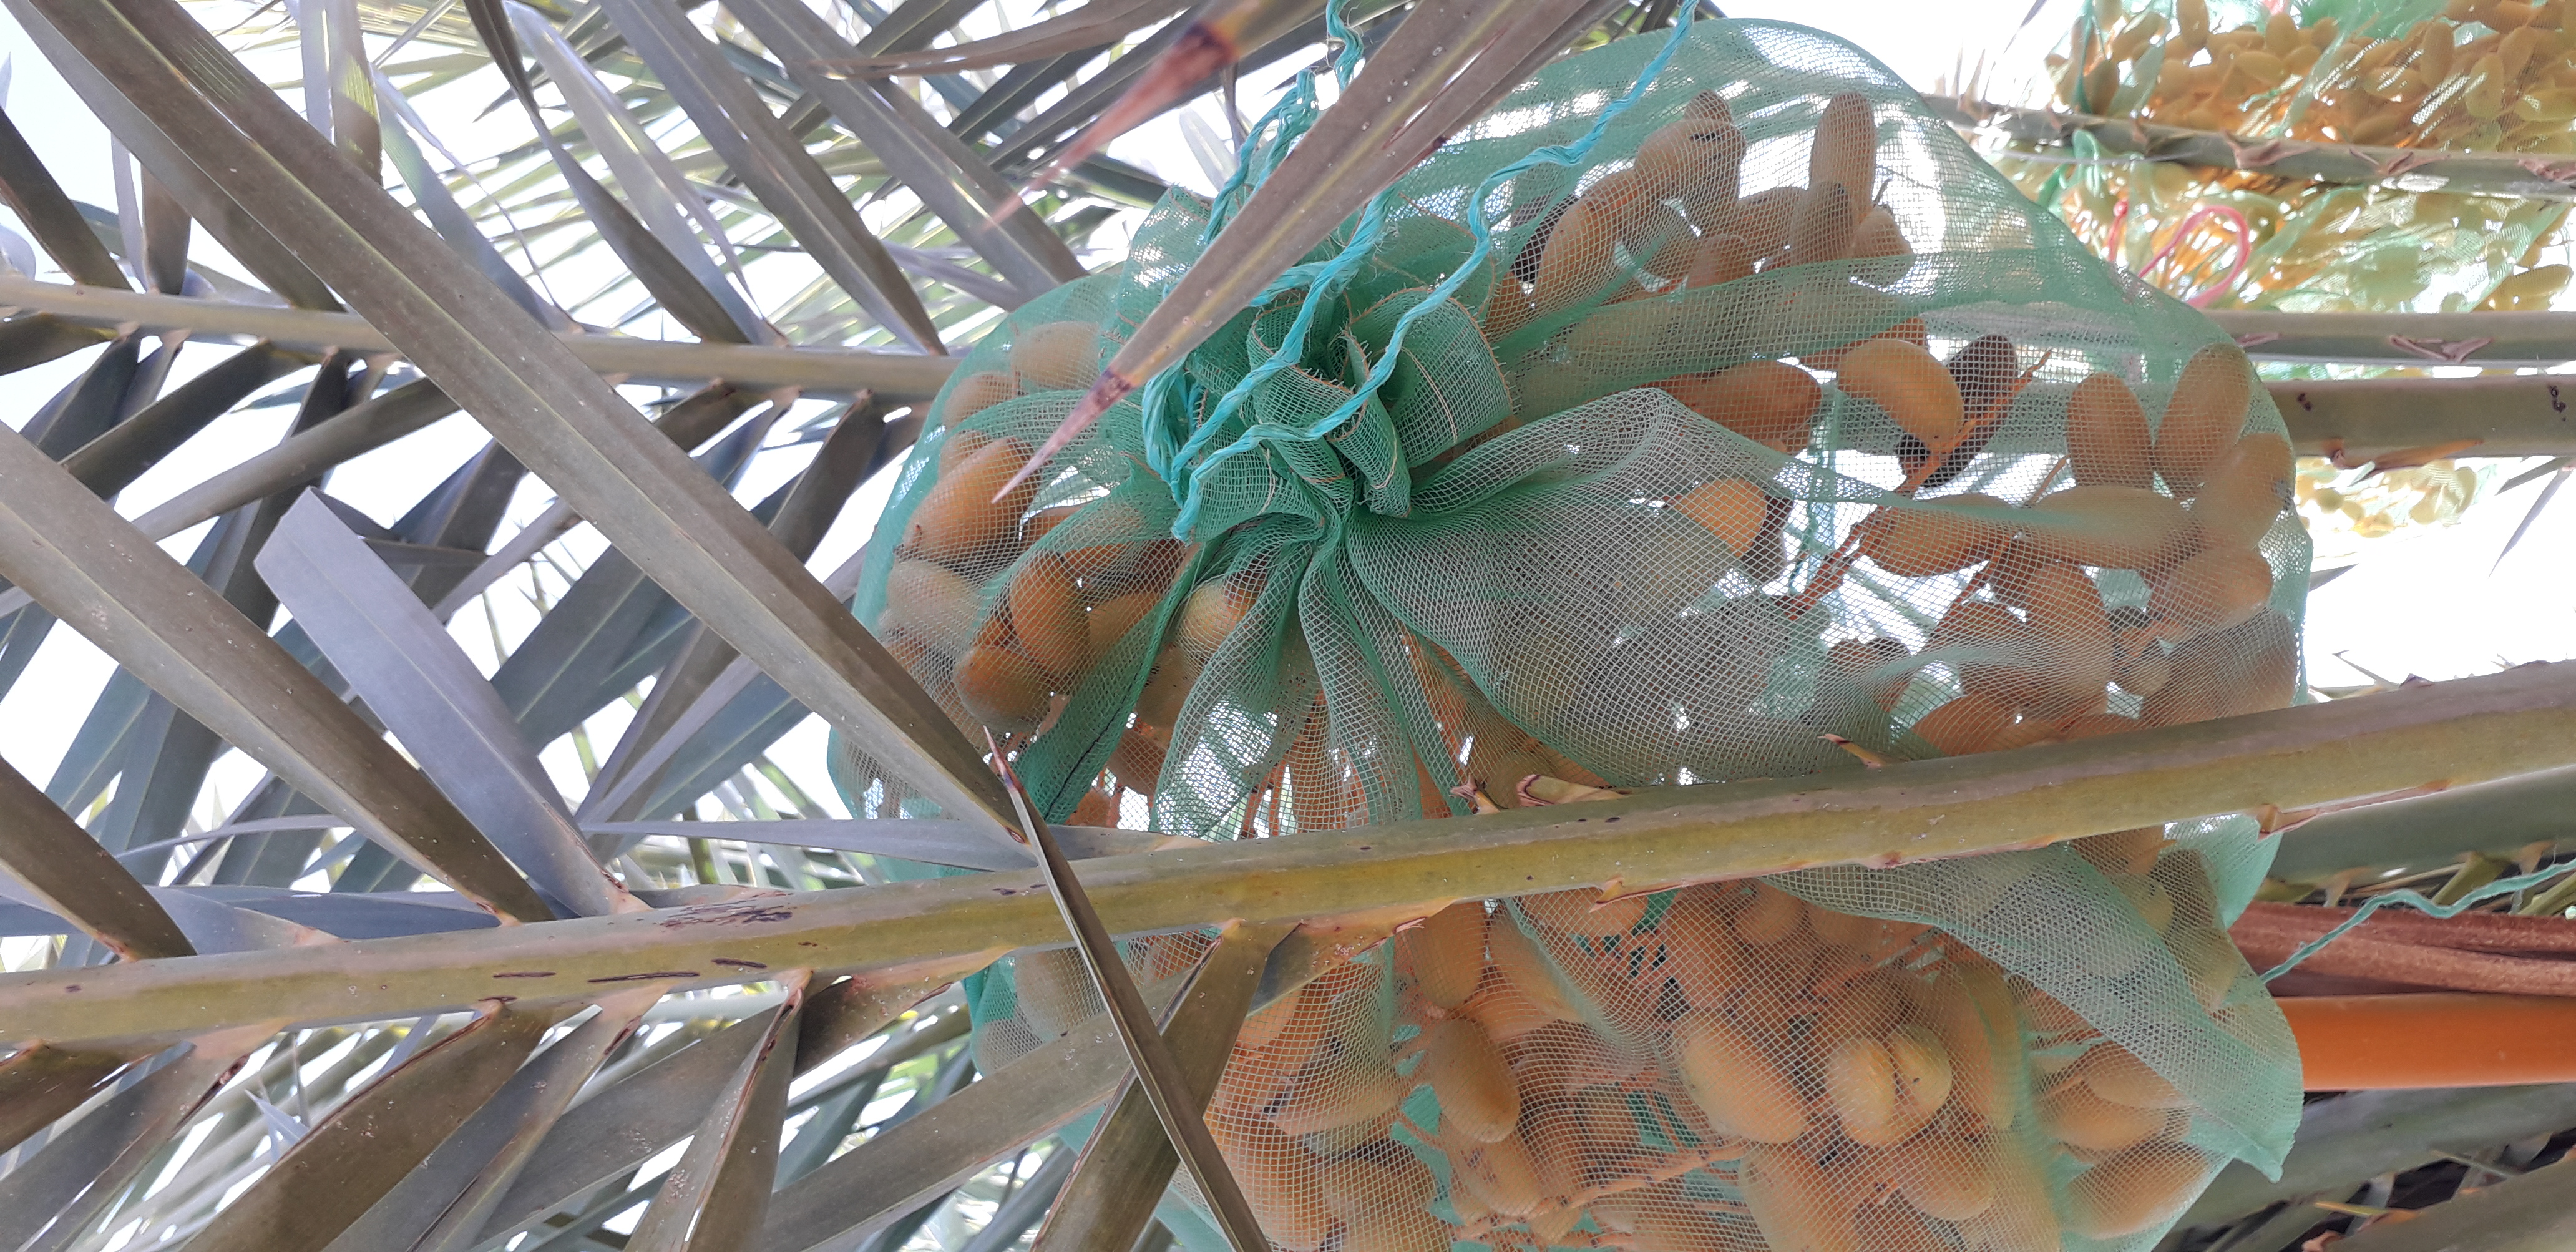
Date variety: kholt